Ashby Manor Historic District

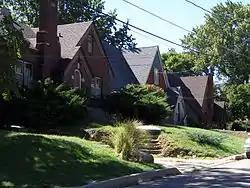

The Ashby Manor Historic District is located in northwest Des Moines, Iowa, United States. It is a residential area that lies between Beaver Avenue, which is a major north–south artery, on the west and Ashby Park on the east. The historic period of the housing was 1925–1941. The street layout follows a curving pattern, which differentiates it from the grid pattern of the surrounding area. The streets also feature a mature tree canopy. The historic district has 148 properties of which 99 are houses and 49 are garages. Ninety-one properties are considered contributing properties and 57 are noncontributing. It has been listed on the National Register of Historic Places since 1992. It is a part of the "Suburban Development in Des Moines Between the World Wars, 1918--1941 MPS".